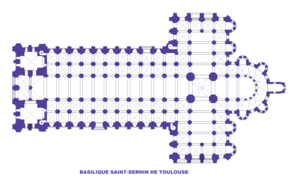
Basilique SAint-Sernin de Toulouse, Plan (image Commons modifiée)
L'architecture romane est le premier grand style créé au Moyen Âge en Europe après le déclin de la civilisation gréco-romaine. Son développement est pleinement établi vers 1060 mais les premiers signes de mutation sont différents suivant les régions et il n'y a pas de consensus sur une date des débuts qui vont du VIᵉ au XIᵉ siècle. L'architecture gothique est le style qui lui succède progressivement à partir du XIIe siècle.Le dynamisme monastique, de profondes aspirations religieuses et morales, la spiritualité des routes de pèlerinages dans une Europe rendue à la paix président à la naissance de l'art roman et contribuent à en faire un style vraiment neuf et doué d'une profonde originalité. La volonté de libérer l'Église de la tutelle de pouvoirs séculiers, les croisades, la reconquête chrétienne en Espagne avec l'effondrement du califat de Cordoue, la disparition du mécénat royal ou princier font de l'art roman l'art de toute la chrétienté médiévale.